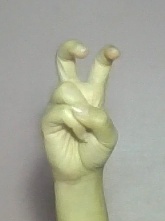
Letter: toot